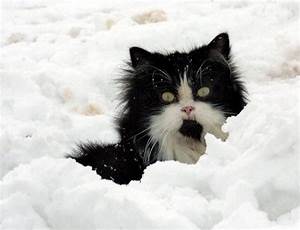
Label: cat